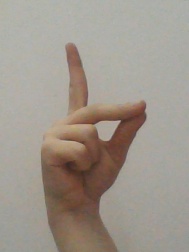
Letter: ta